Stone, Staffordshire

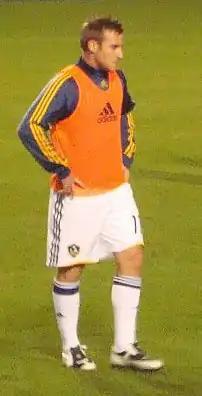
Chris Birchall, 2010

Staffordshire Fire and Rescue Service has its headquarters just south of Stone. Yarnfield Park Training and Conference Centre just outside the town is a major training centre for the UK telecommunications industry. It is owned by BT Group and run by Accenture.